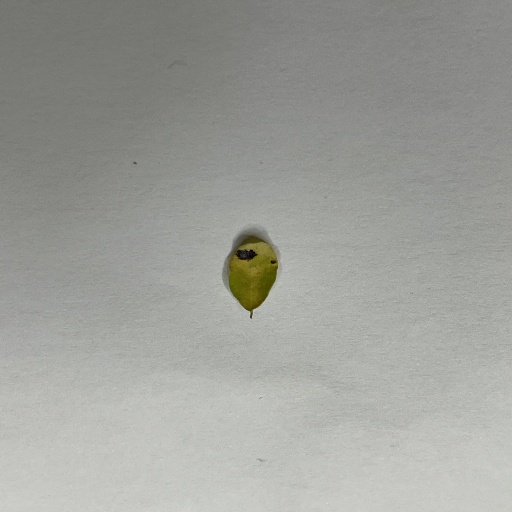
Species: Sojina
Leaf condition: Bacterial Spot